Dorcas Brigham

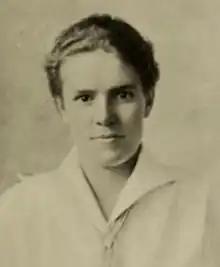
Dorcas Brigham, from the 1918 Smith College yearbook

Dorcas Brigham (May 18, 1896 – February 14, 1986) was an American botanist, horticulturist, and farmer.